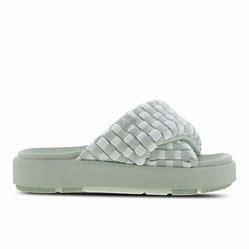
Brand: Jordan
Model: Sophia